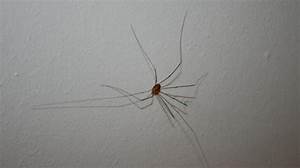
Label: ragno